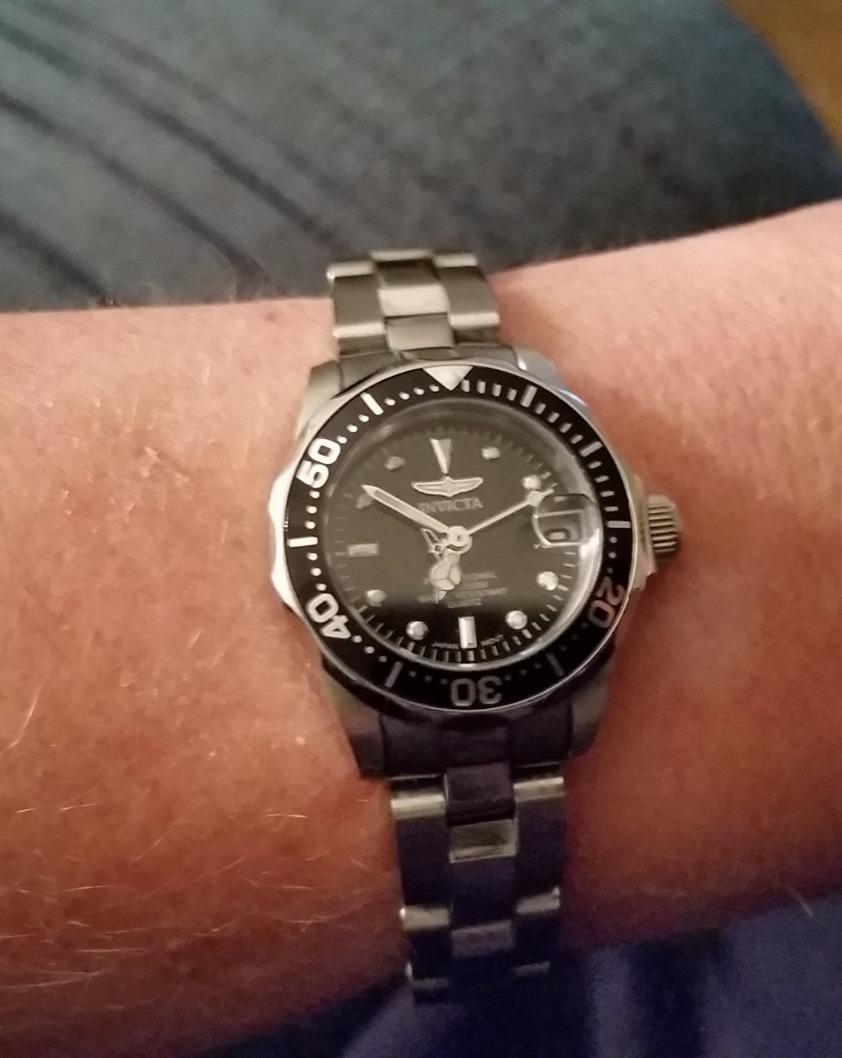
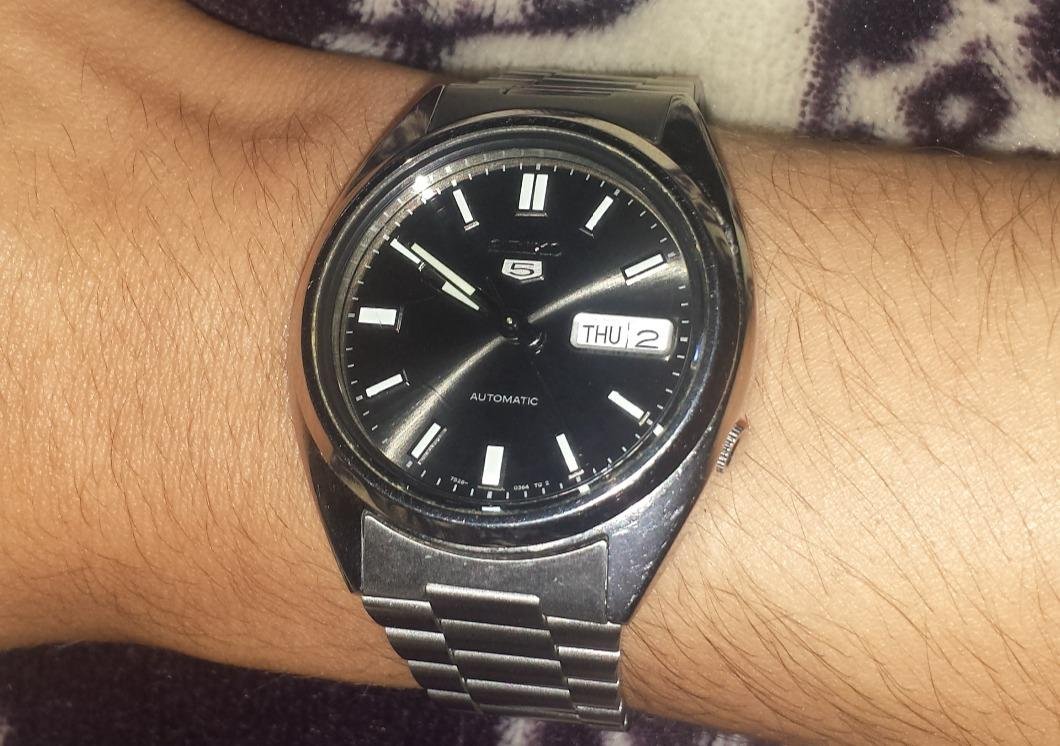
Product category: accessories_watch
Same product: no